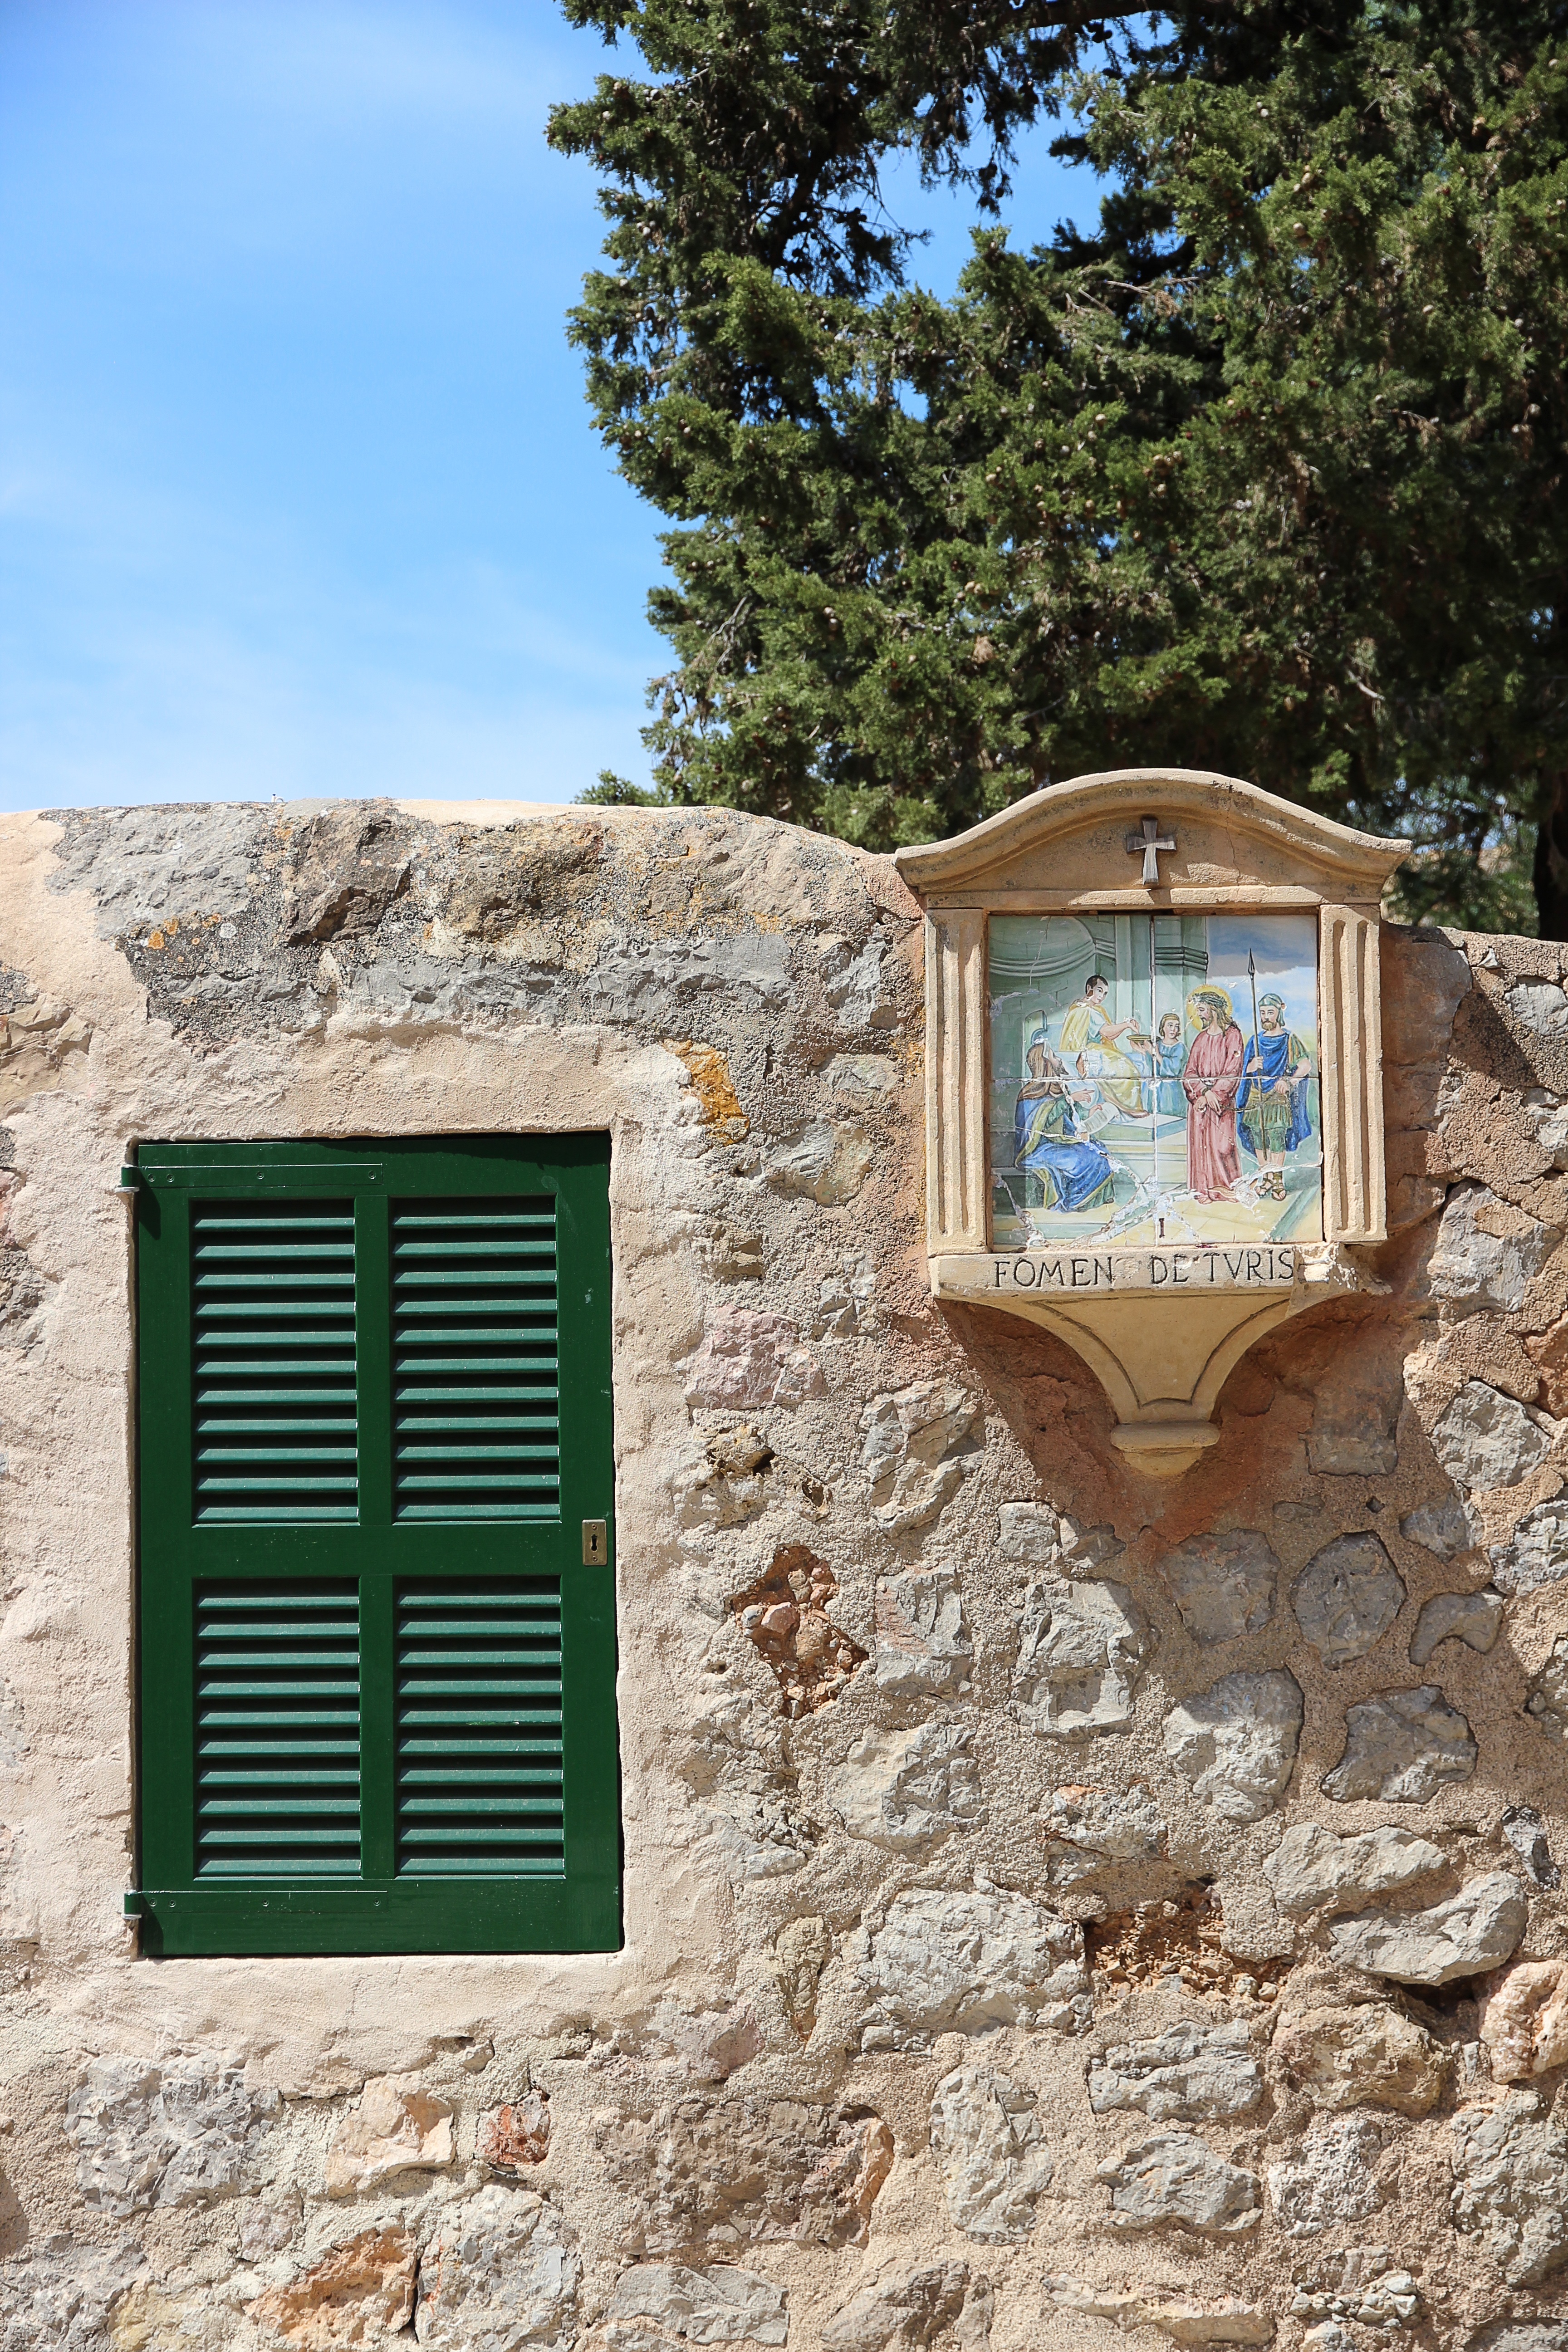
wood, house, window, building, old, home, wall, shed, rustic, hut, shack, cottage, cemetery, shutter, log cabin, lamellar, rural area, from wood, old shutters, cemetery wall